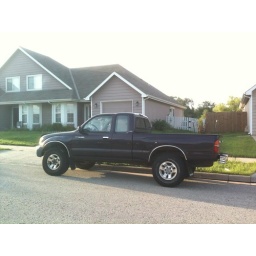
truck in front of house